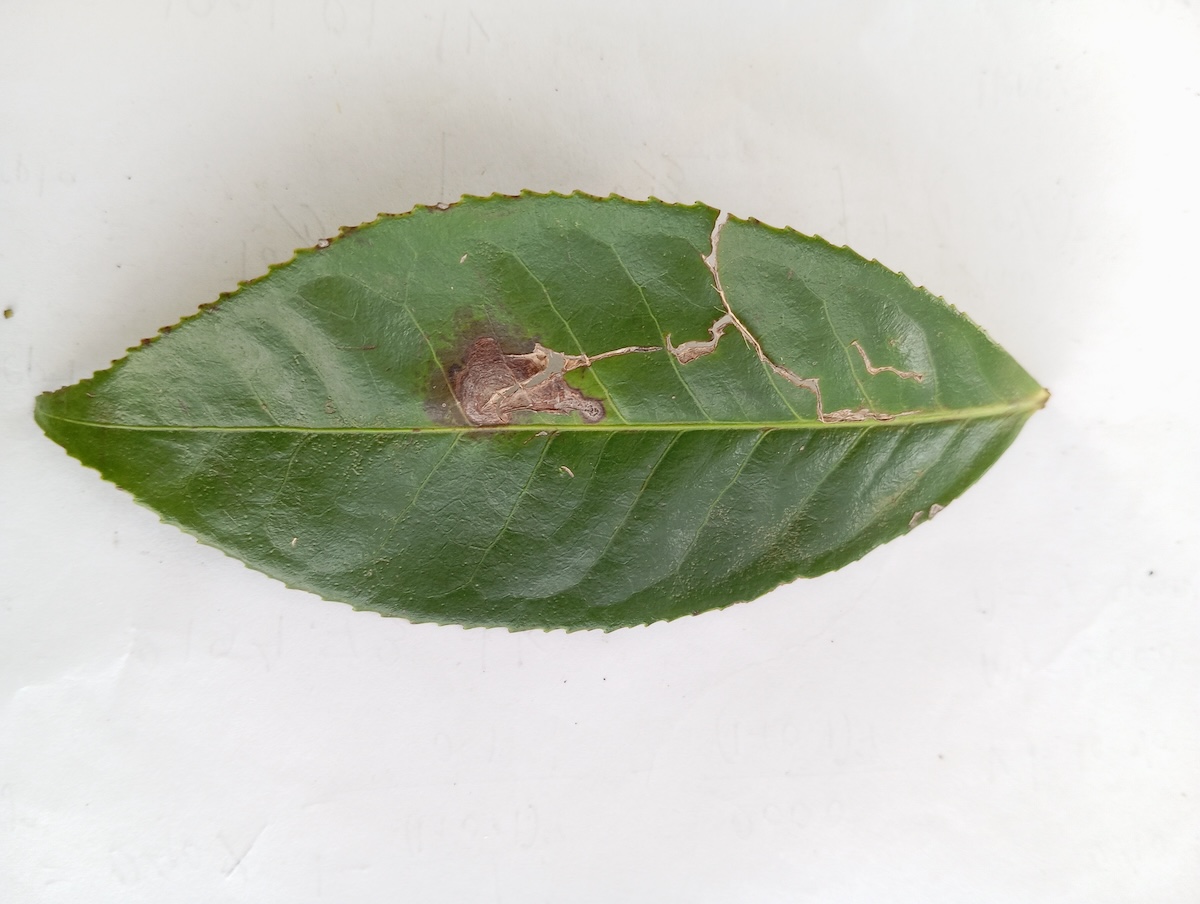
Label: Gray Blight